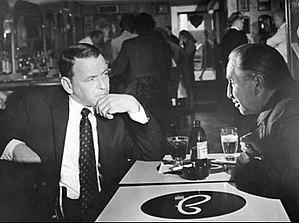
Horace McMahon, né le 17 mai 1906 à Norwalk, ville où il est mort le 17 août 1971, est un acteur américain.